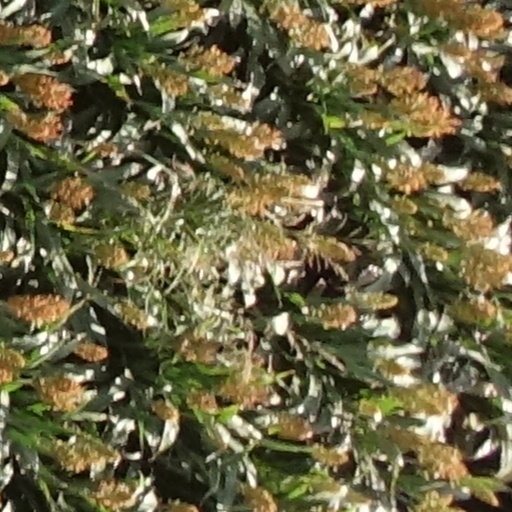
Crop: sorghum